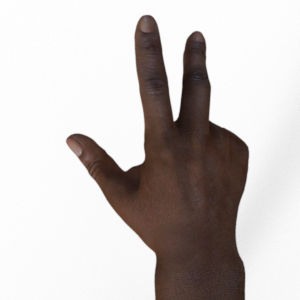
Label: scissors